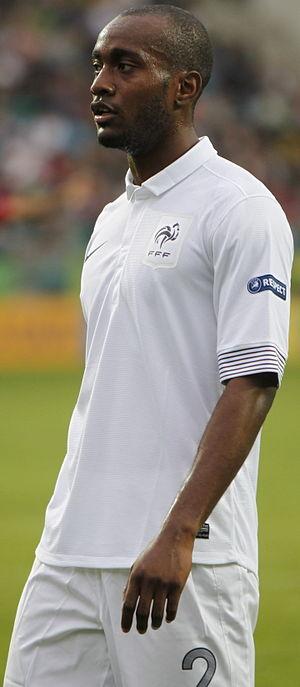
Dimitri Foulquier, né le 23 mars 1993 à Sarcelles, est un footballeur international guadeloupéen. Évoluant au poste d'arrière droit, il joue actuellement au Grenade CF.